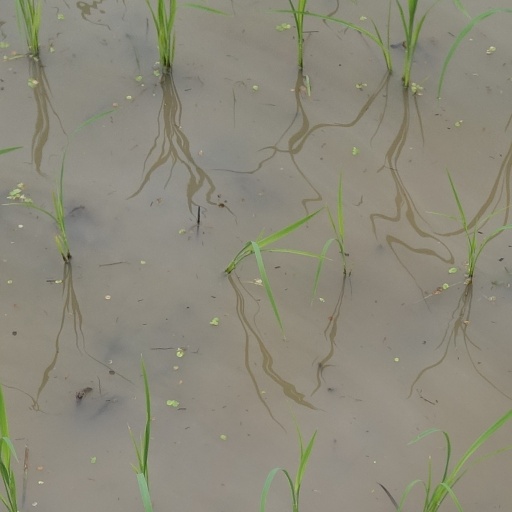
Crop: rice